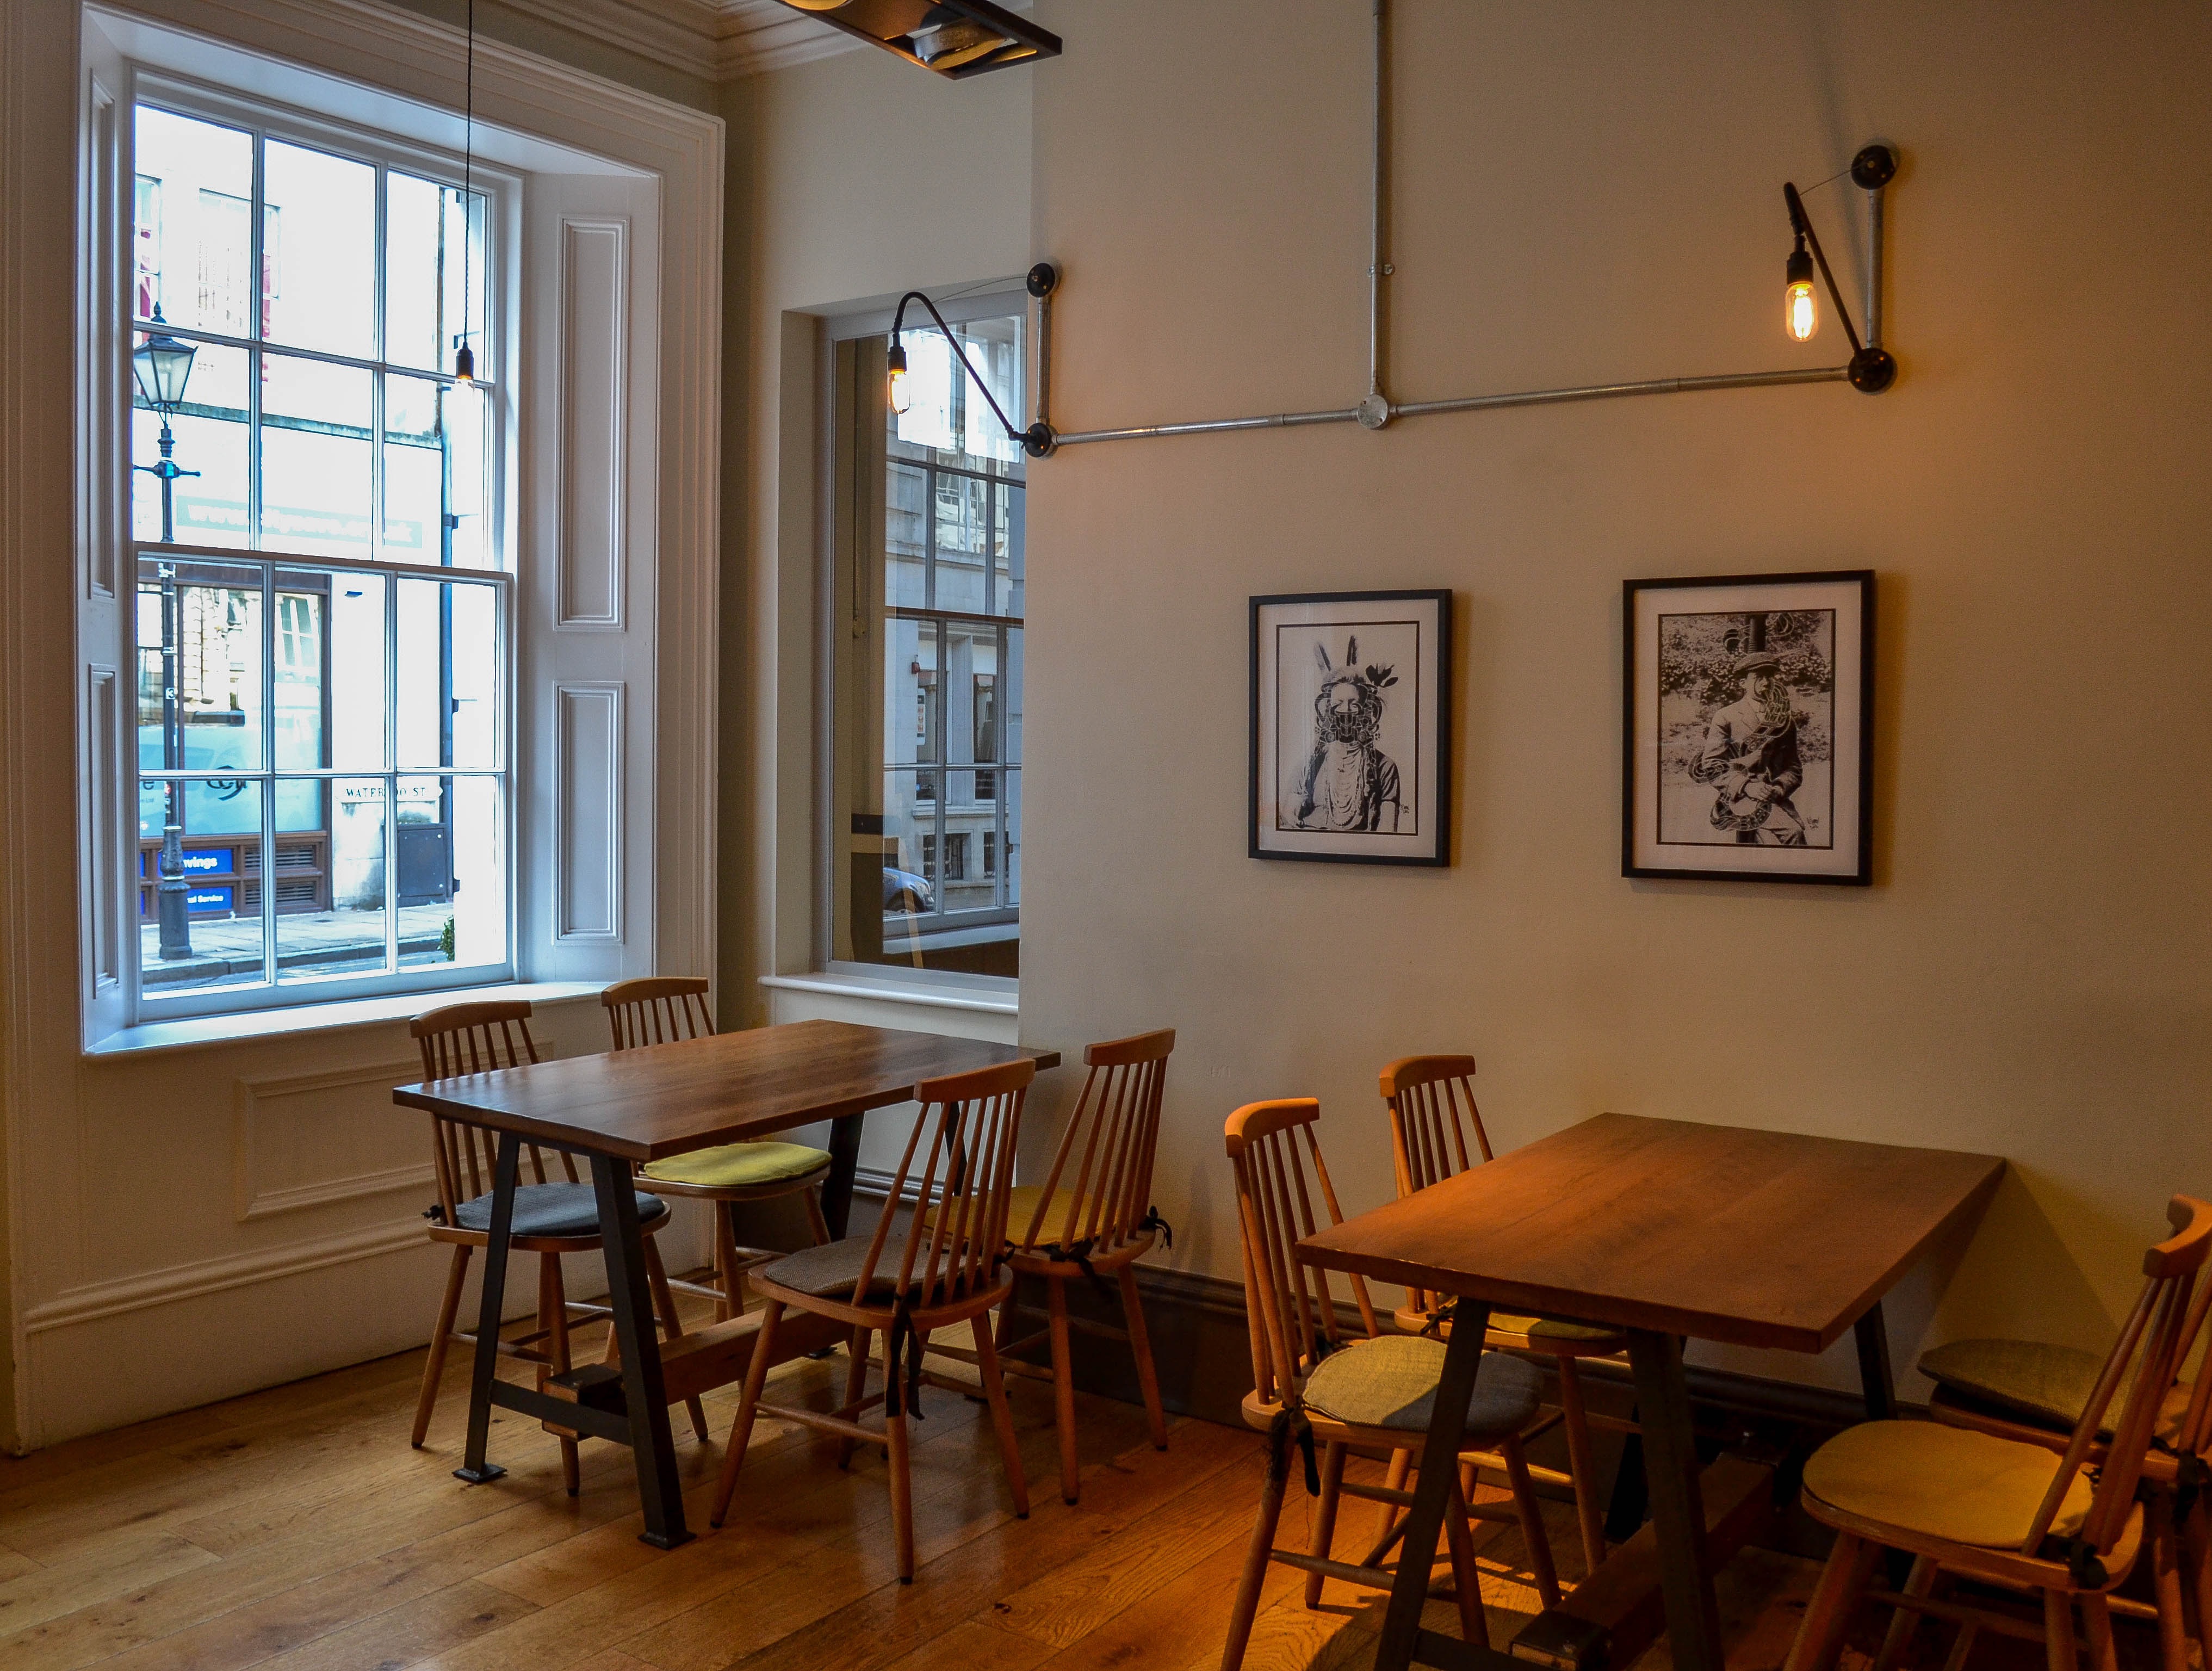
house, floor, building, restaurant, home, cottage, property, living room, room, interior design, farmhouse, estate, real estate, dining room